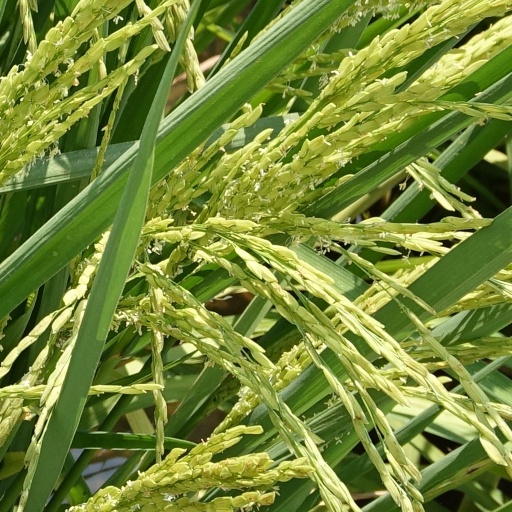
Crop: rice